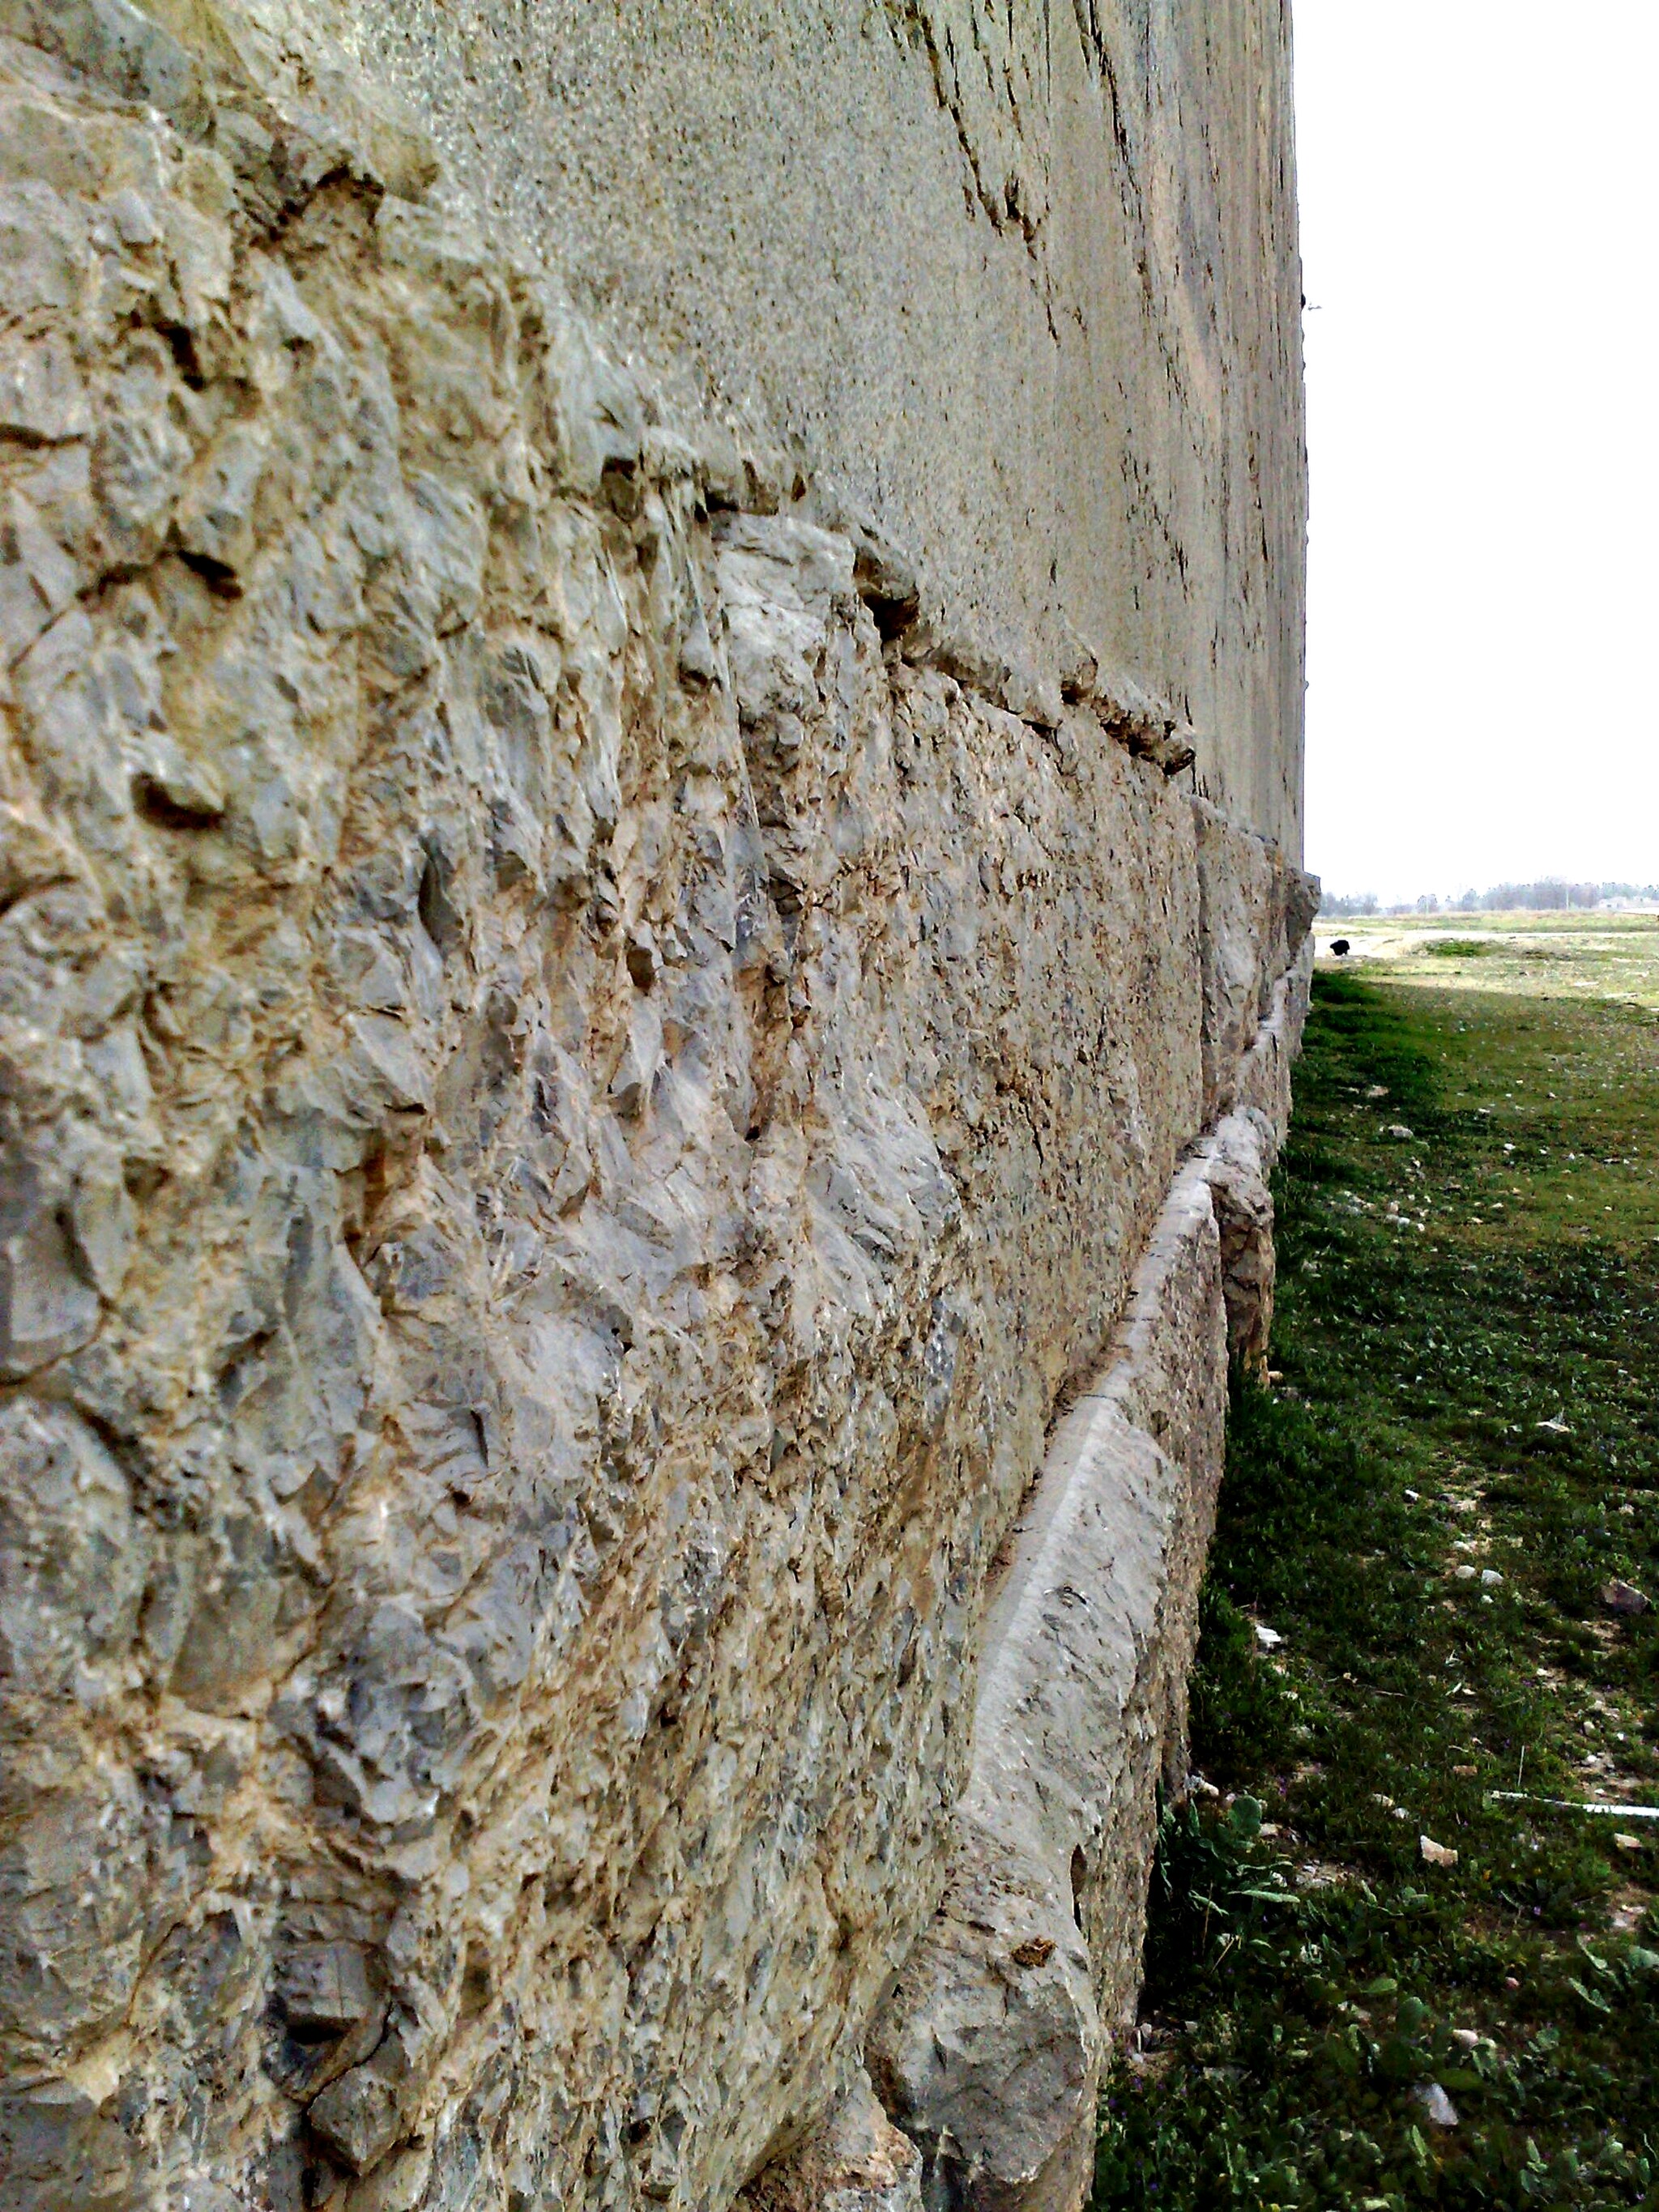
Title: دیوار بیرون تخت جمشید - panoramio
Description: دیوار بیرون تخت جمشید
Date: Taken on 19 February 2010
Categories: Panoramio files uploaded by Panoramio upload bot, Panoramio images reviewed by trusted users, Photos from Panoramio, Files with coordinates missing SDC location of creation, Iran photographs taken on 2010-02-19, City walls of Persepolis, Photos from Panoramio ID 4463059